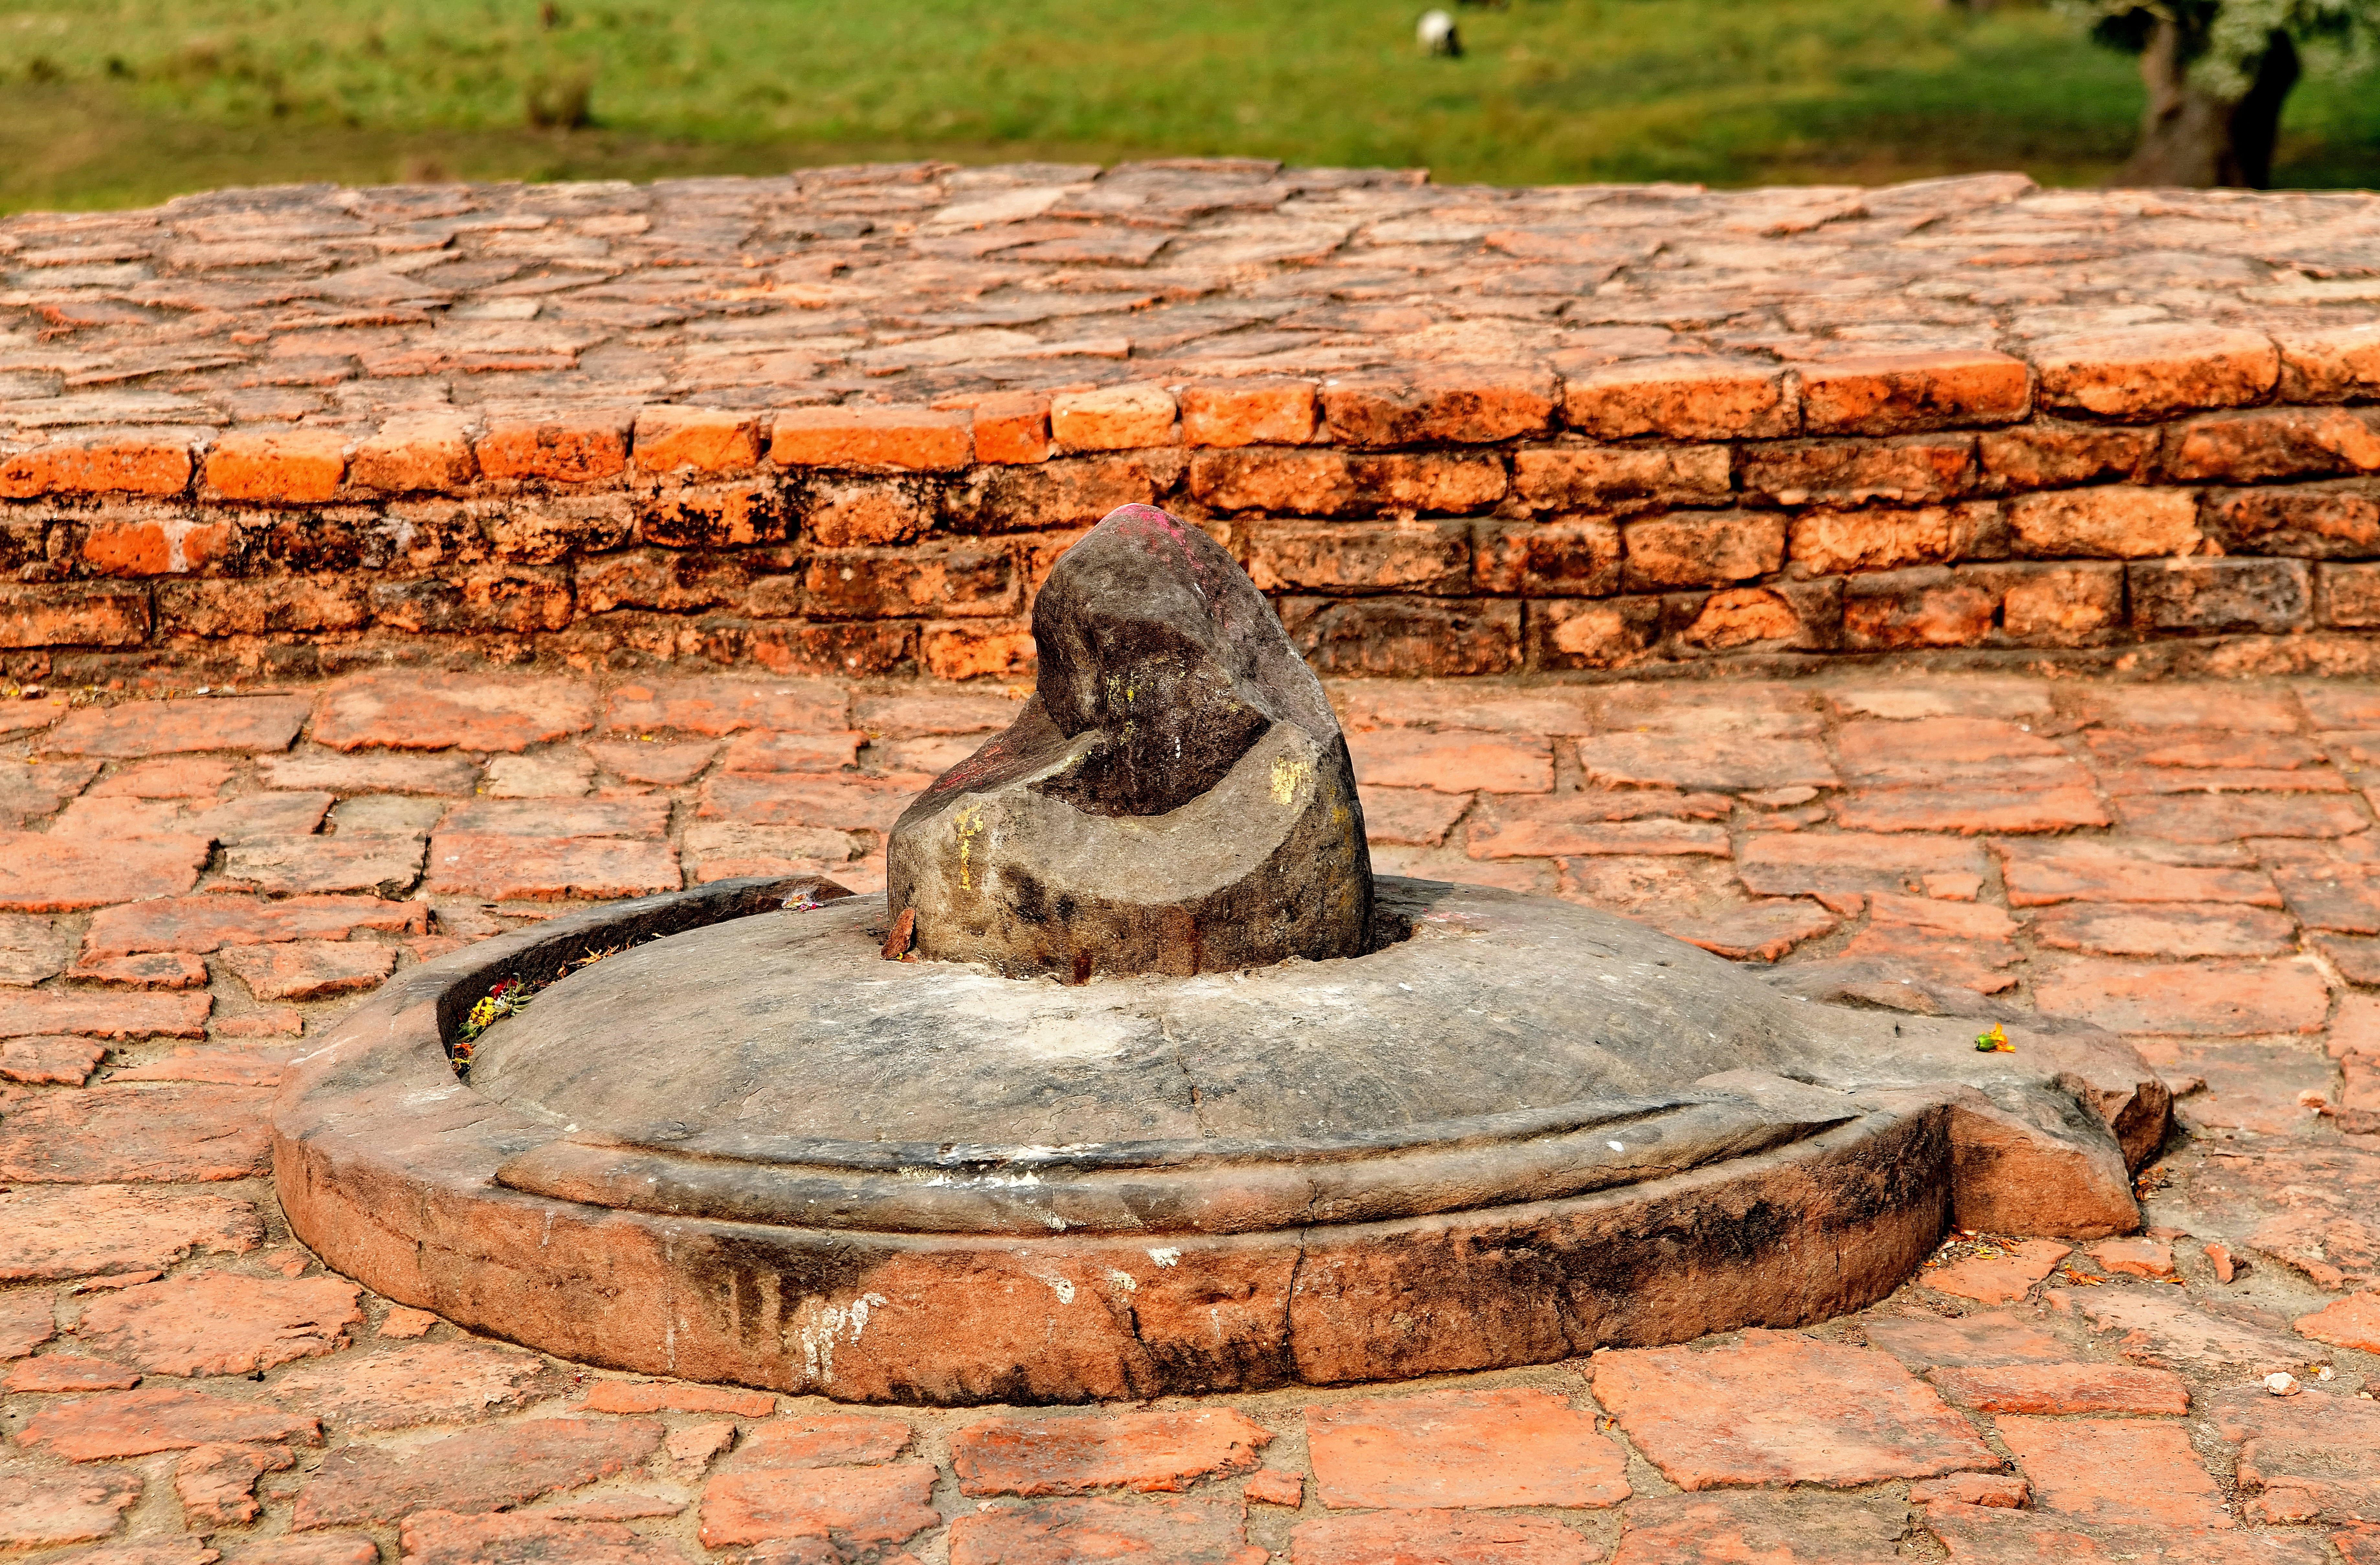
Heritage site: Kudan